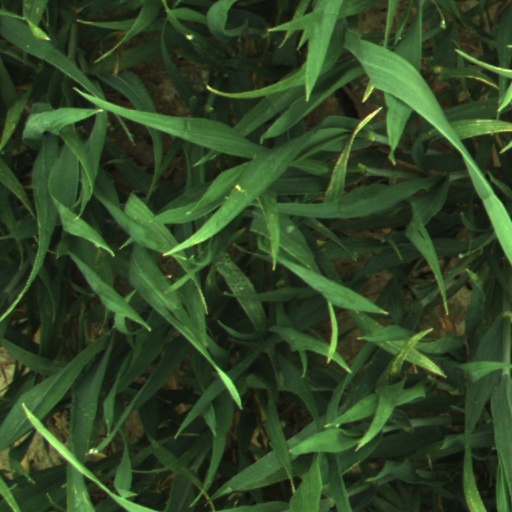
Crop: wheat